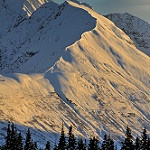
Label: mountain